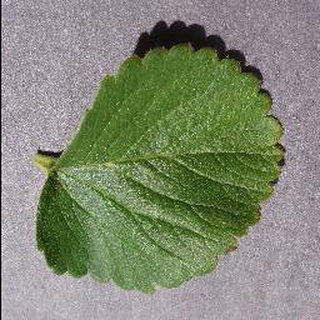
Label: healthy_strawberry